Floodgates principle

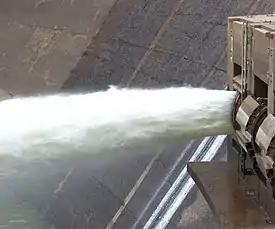
"Floodgate" is a visual metaphor suggesting a potential torrent of claims.

The floodgates principle, or the floodgates argument, is a legal principle which is sometimes applied by judges to restrict or limit the right to make claims for damages because of a concern that permitting a claimant to recover in such situations might open the metaphorical "floodgates" to large numbers of claims and lawsuits. The principle is most frequently cited in common law jurisdictions, and in English tort law in particular.